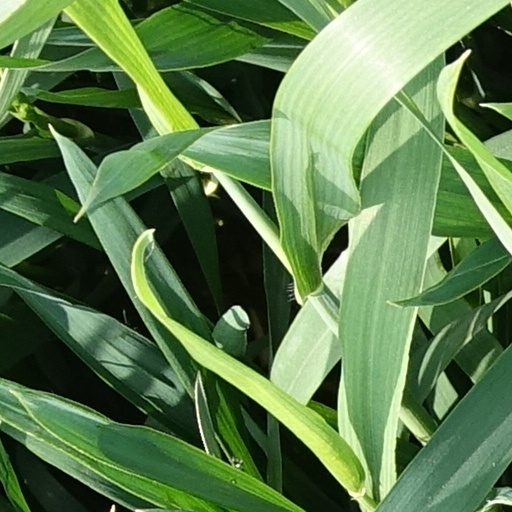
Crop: wheat